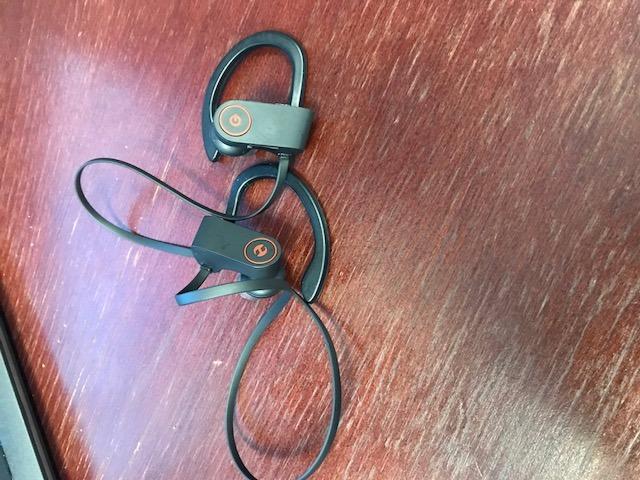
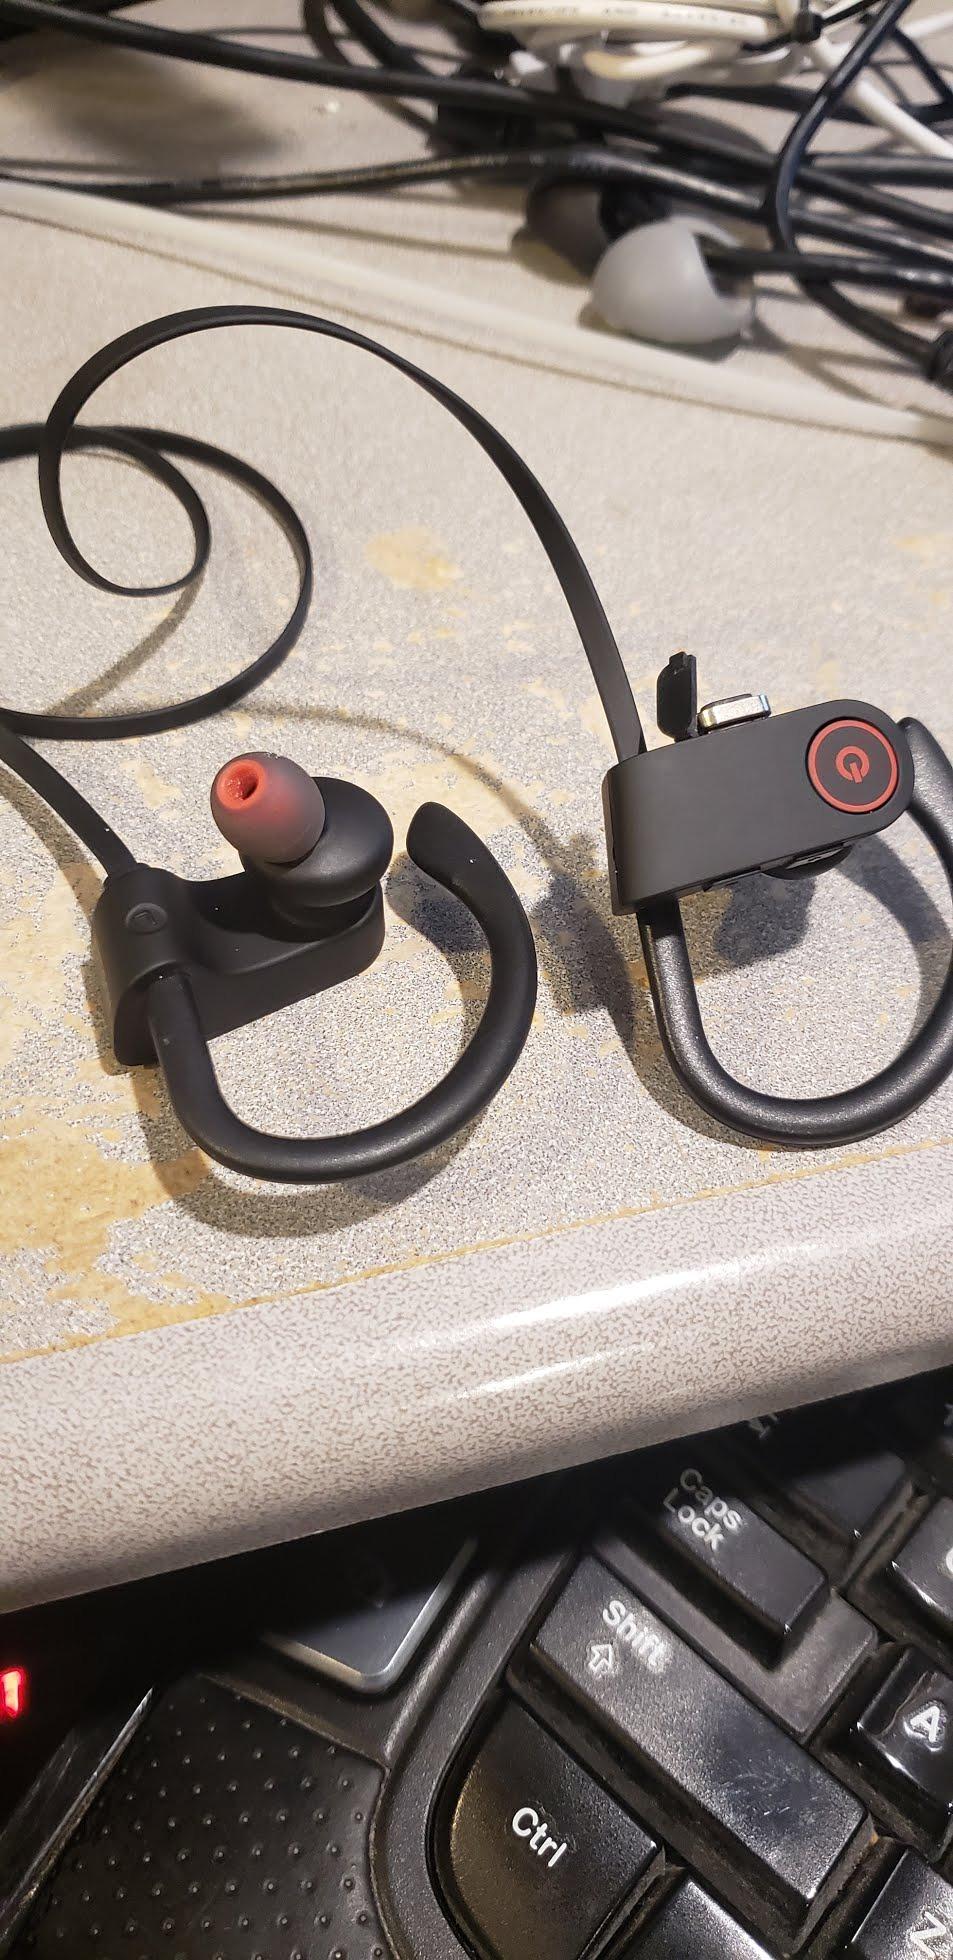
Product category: headphones
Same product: yes